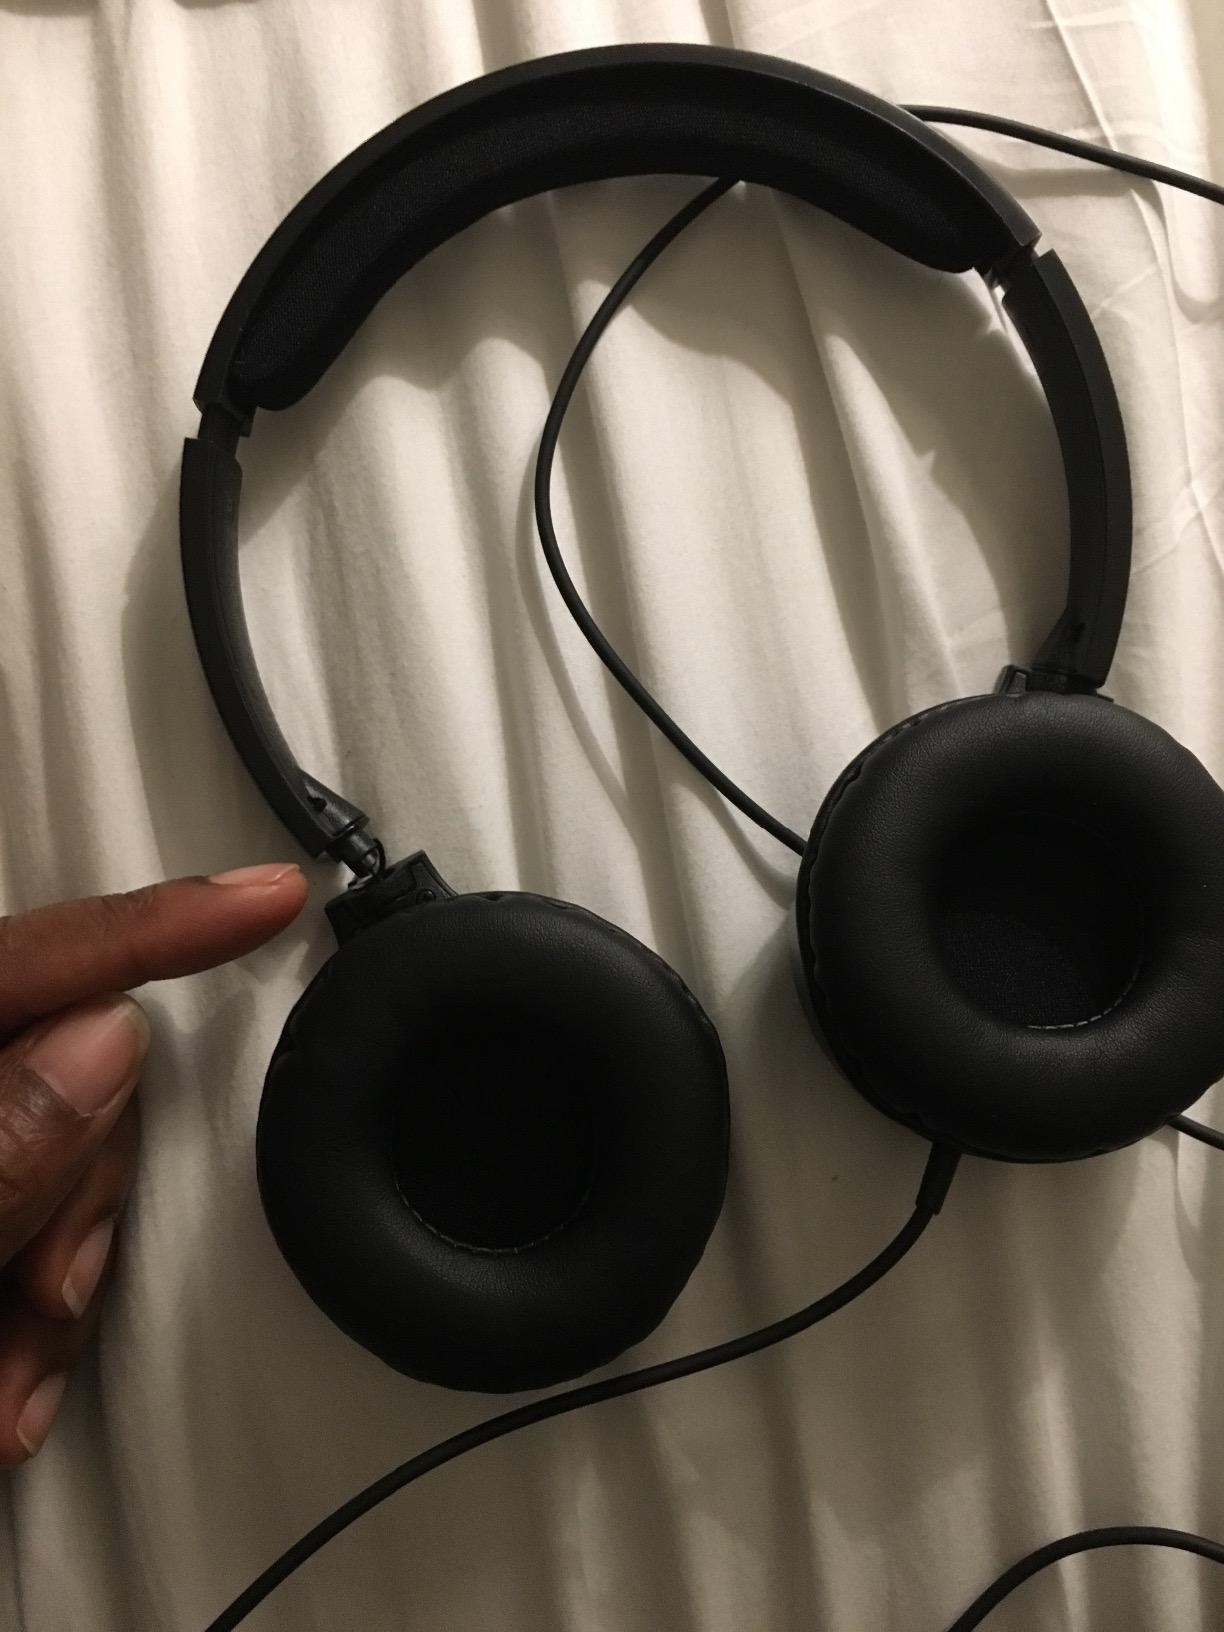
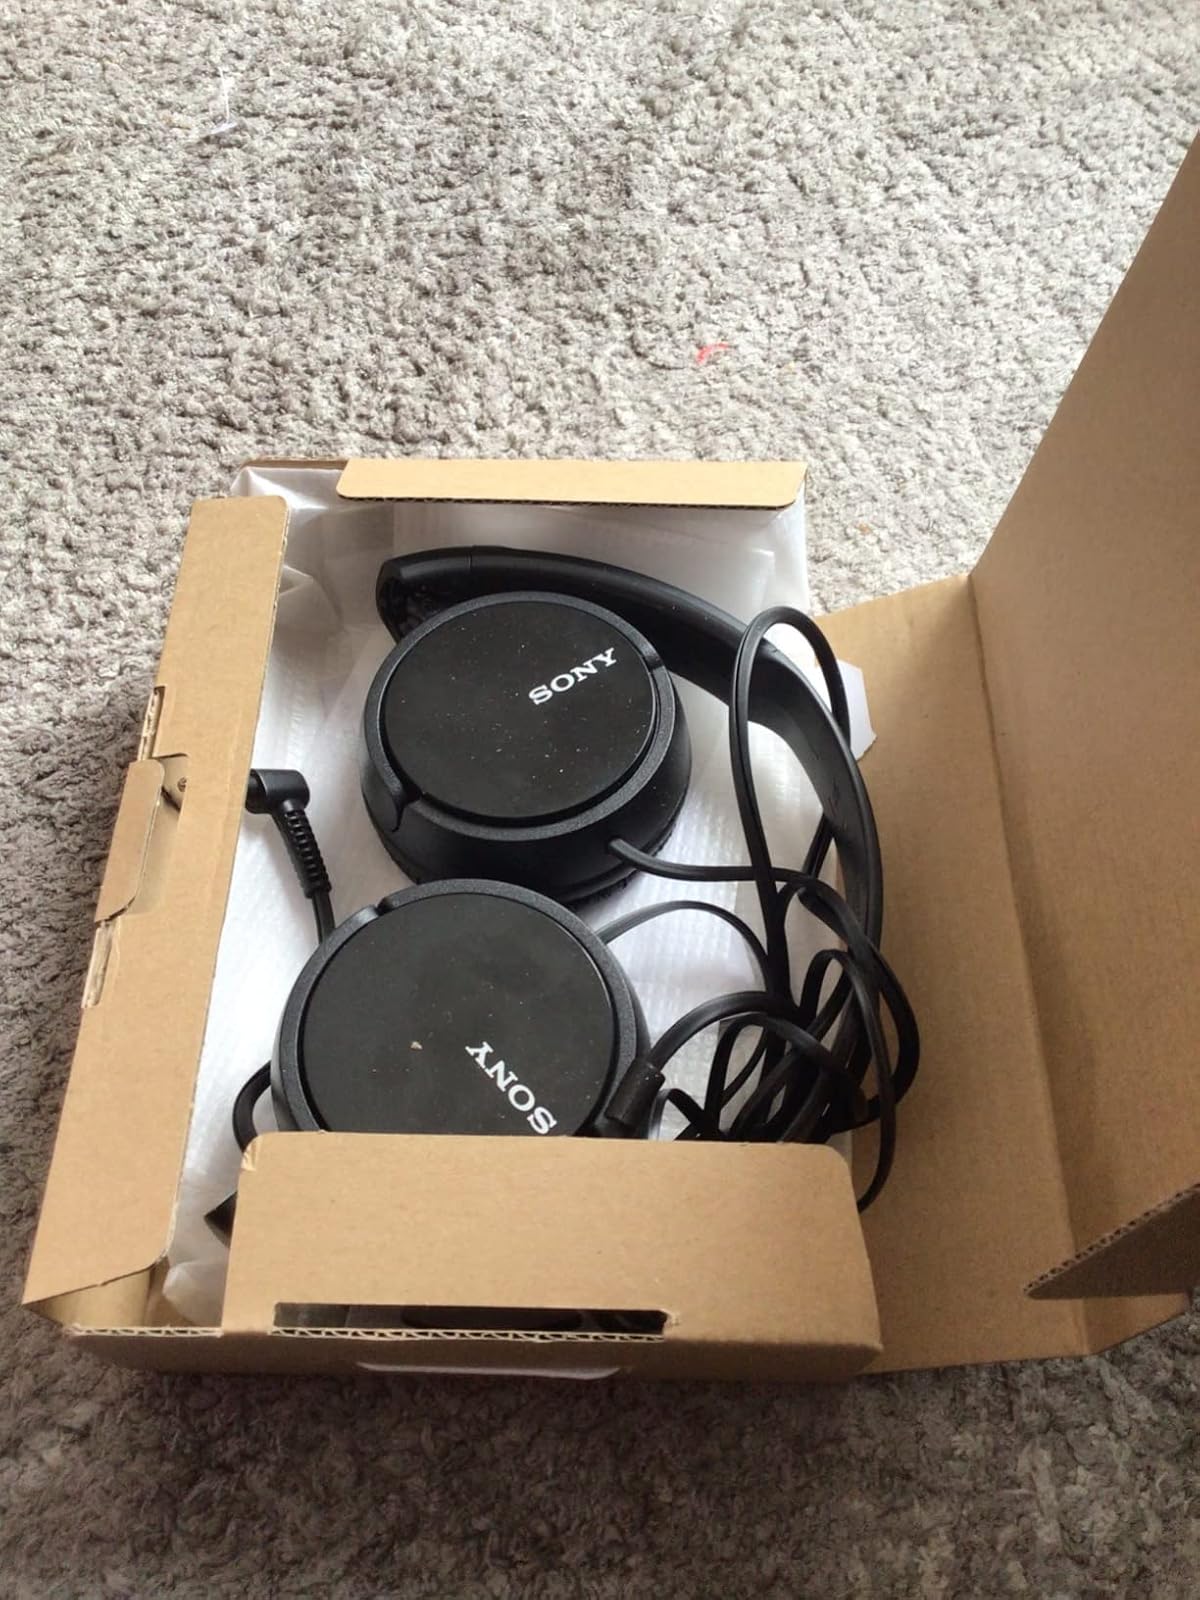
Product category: headphones
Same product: no